List of streets in Cologne

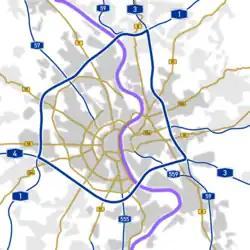
High and freeways in Cologne

The Cologne Beltway (German: "Kölner Autobahnring") is the generic term for the Autobahns encircling Cologne. It consists of the Bundesautobahn 3, the Bundesautobahn 4 and the Bundesautobahn 1. With an average of 160,000 cars per day on the BAB 3 and 100,000 on A4 and A1, the beltway handles one of the highest traffic volumes in Germany.